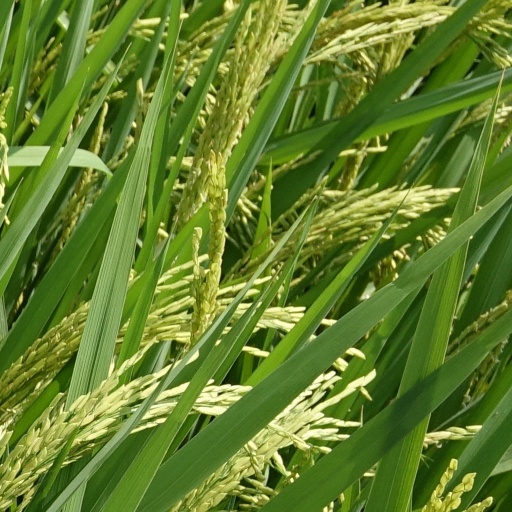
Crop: rice